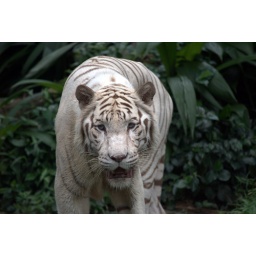
Front of white tiger in Singapore Zoo